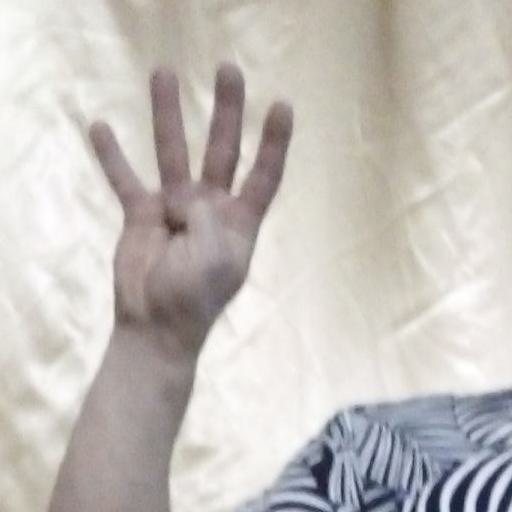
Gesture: four